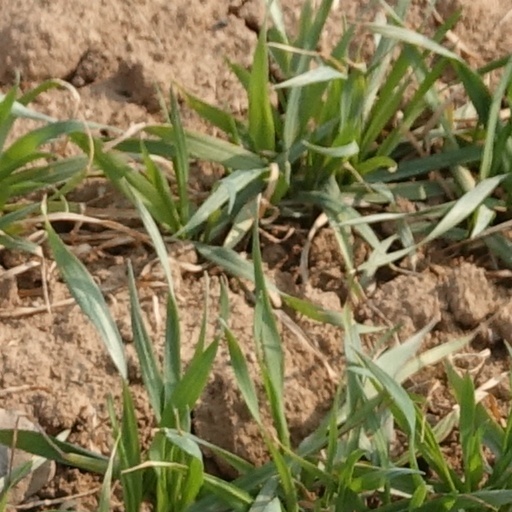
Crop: wheat